History of Pamplona

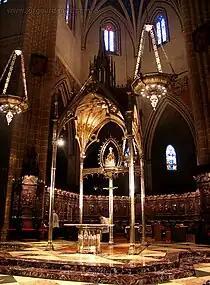
Baldachin and neo-gothic chancel inside the Cathedral of Pamplona

One of the most tragic events of the civil war took place at Fort San Cristobal, located on Mount Ezcaba near Pamplona. The fort was used as a concentration camp to incarcerate anti-francoists in inhumane conditions, and there, on 22 May 1938, took place the largest prisoner escape in Spanish history, in what became known as the "Escape from Fort San Cristobal". Of the 795 prisoners who escaped, only 3 managed to escape to France; 211 were killed and the rest were recaptured; of these, 14 were sentenced to death and shot on 8 September near the citadel of Pamplona.